Rudolf von Laban

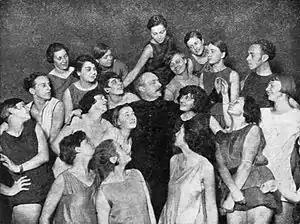
Rudolf von Laban in the midst of his students (ca. 1929).

Laban was the son of Rudolf Laban Sr. (1843–1907), a military governor in Pressburg (Pozsony) and (from 1899) field marshal in the Austro-Hungarian Army in the provinces of Bosnia-Herzegovina, and Marie (née Bridling; 1858–1926). In 1897, Laban senior was ennobled by the Hungarian monarchy in recognition of his military merit and received the nobiliary predicate "de" to his family name (choosing "Laban de Váralja"; a place name associated with the Laban family), whereupon Laban junior was rightly entitled to use "von" in his family name in the German-speaking world. Laban grew up in the courtly circles of Vienna and Sarajevo.